Blondie (band)

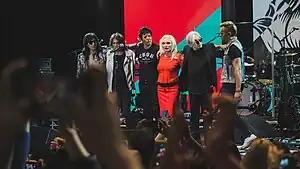
Blondie in 2017

Blondie recorded a concert for PBS's "Soundstage" to be aired some time in 2016 and included two new tracks, "My Monster" and "Gravity". In 2015, Blondie members Harry and Stein made a guest appearance alongside the Gregory Brothers in an episode of the YouTube series "Songify the News", where they collaborated again to parody the 2016 US presidential election debates.